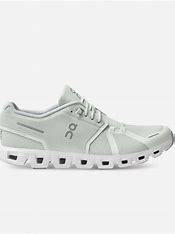
Brand: ON
Model: Cloud 5